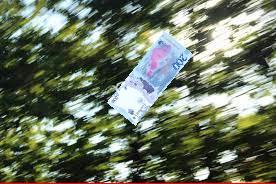
Denominación: 200